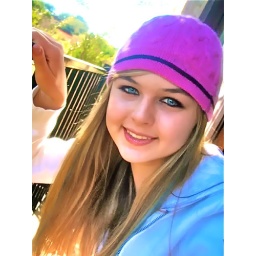
I hold onto secrets in white houses